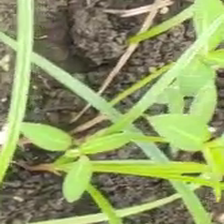
Weed species: Moti_dudhi(Euphorbia_geneculata_L)